Saint Renatus

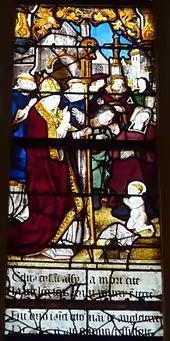
Maurilius of Angers and saint Renatus of Angers

The first story of the lesser known Saint-René began when the Italian Saint Maurilius, the bishop of the French city of Angers (Anjou) in the 5th century, was one day called to assist a moribund child. Unfortunately he was detained by a pressing task in the church, and arrived too late to minister the sacrament of baptism to the child. Feeling responsible for the loss, Maurice decided to expiate it, and left Angers in secret and embarked upon a ship, throwing the keys to the cathedral's treasury into the high seas. He then went further to England, to work as the royal gardener. Meanwhile, the inhabitants of Angers had found the keys inside the liver of a big fish which was caught by the local fishermen. They traced the whereabouts of the bishop to England and convinced him to return to their city. Arriving at Angers, Maurilius prayed at the dead child's tomb, and, in a miracle, the child resuscitated, smiling, "fresh as the flowers growing on the tomb". Because of this Maurilius baptized the boy as Renatus. The tradition is based on a late life of St. Maurilius written in 905 by the deacon Archinald, and circulated under the name of Gregory of Tours, and it seems to have no real foundation.